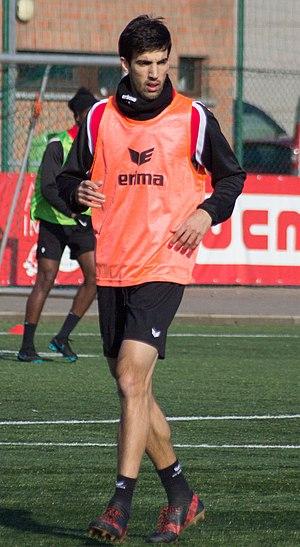
Entraînement du Royal Excel Mouscron, au Futurosport( Mouscron). Le 22 février 2018.